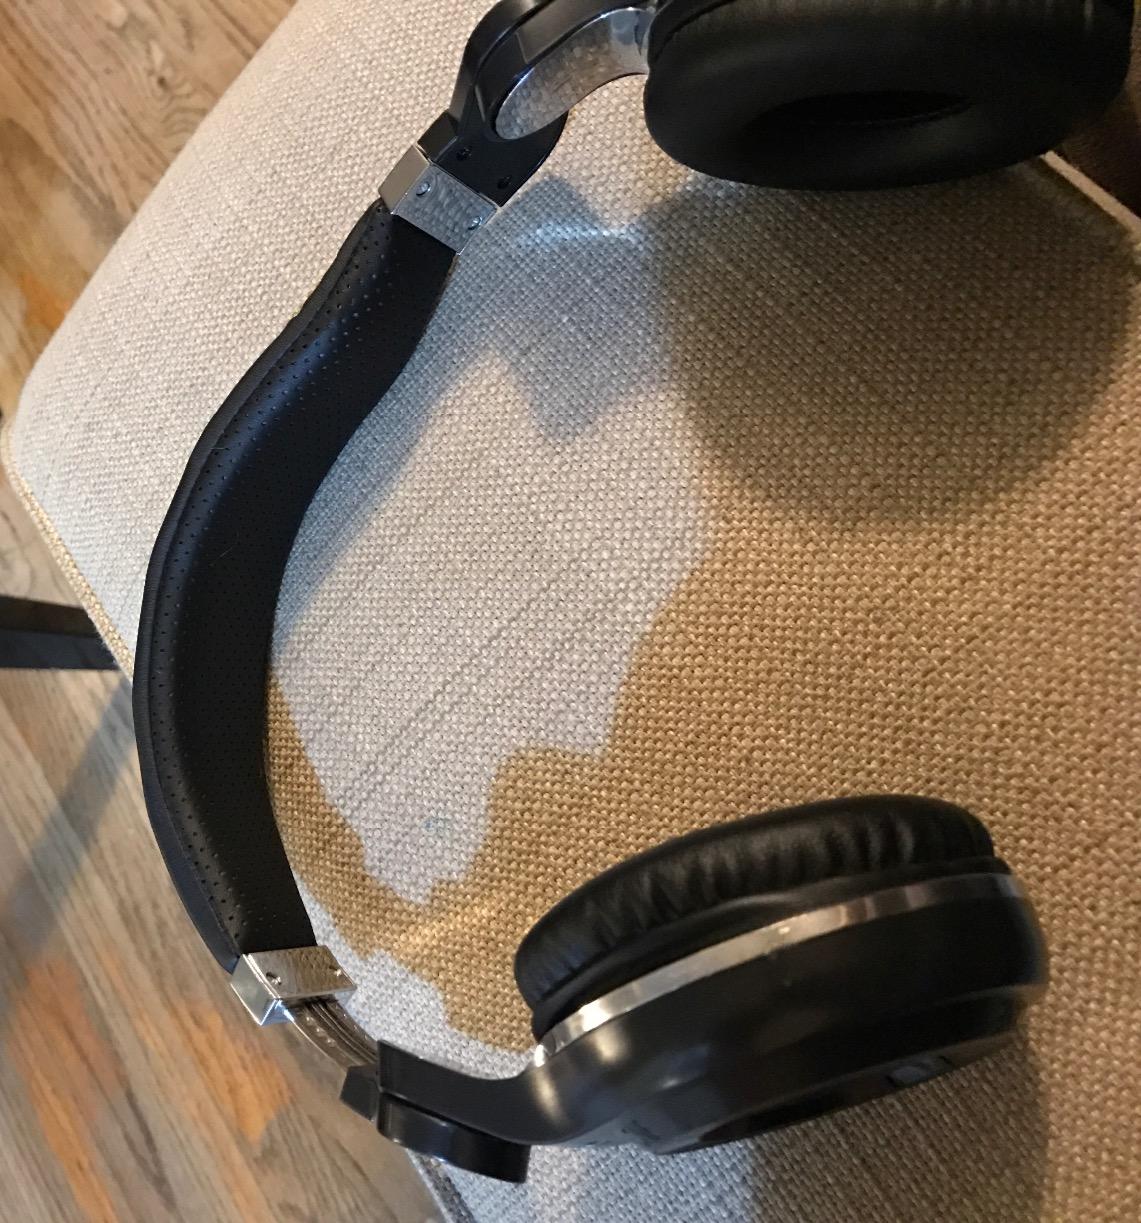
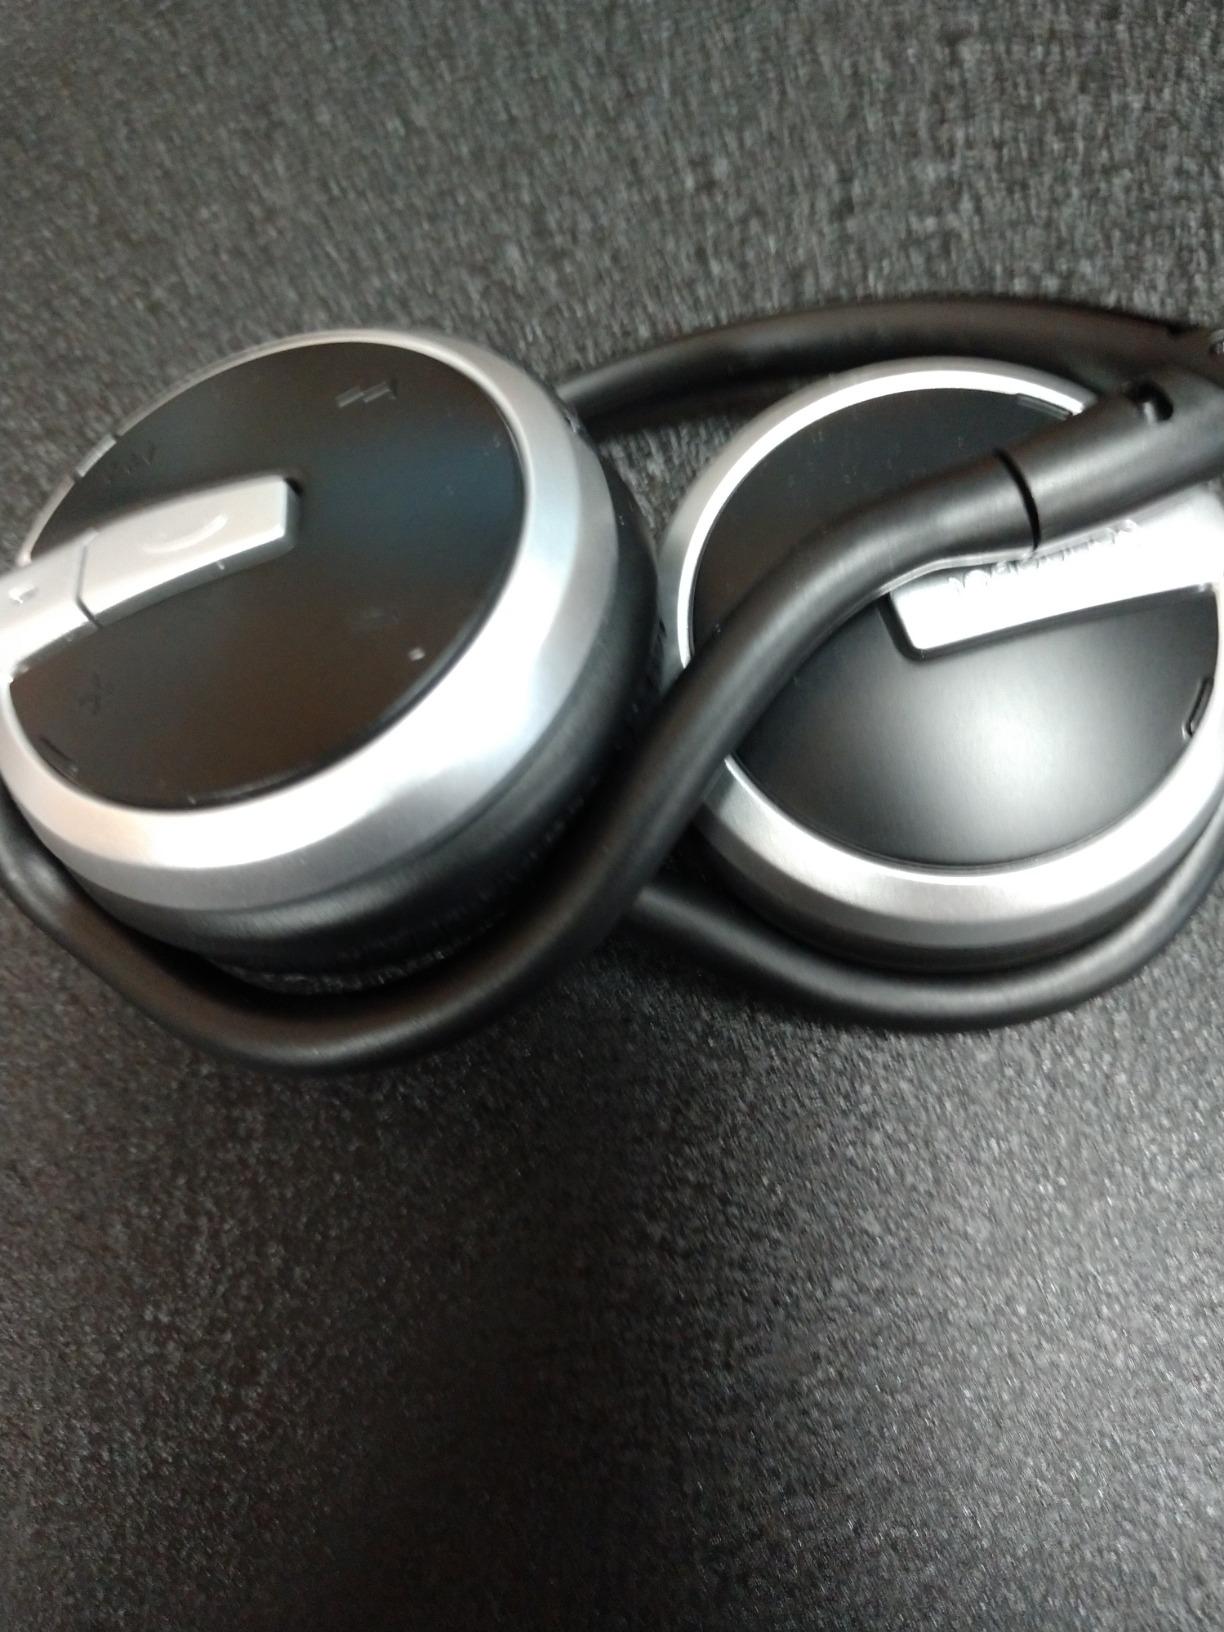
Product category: headphones
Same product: no